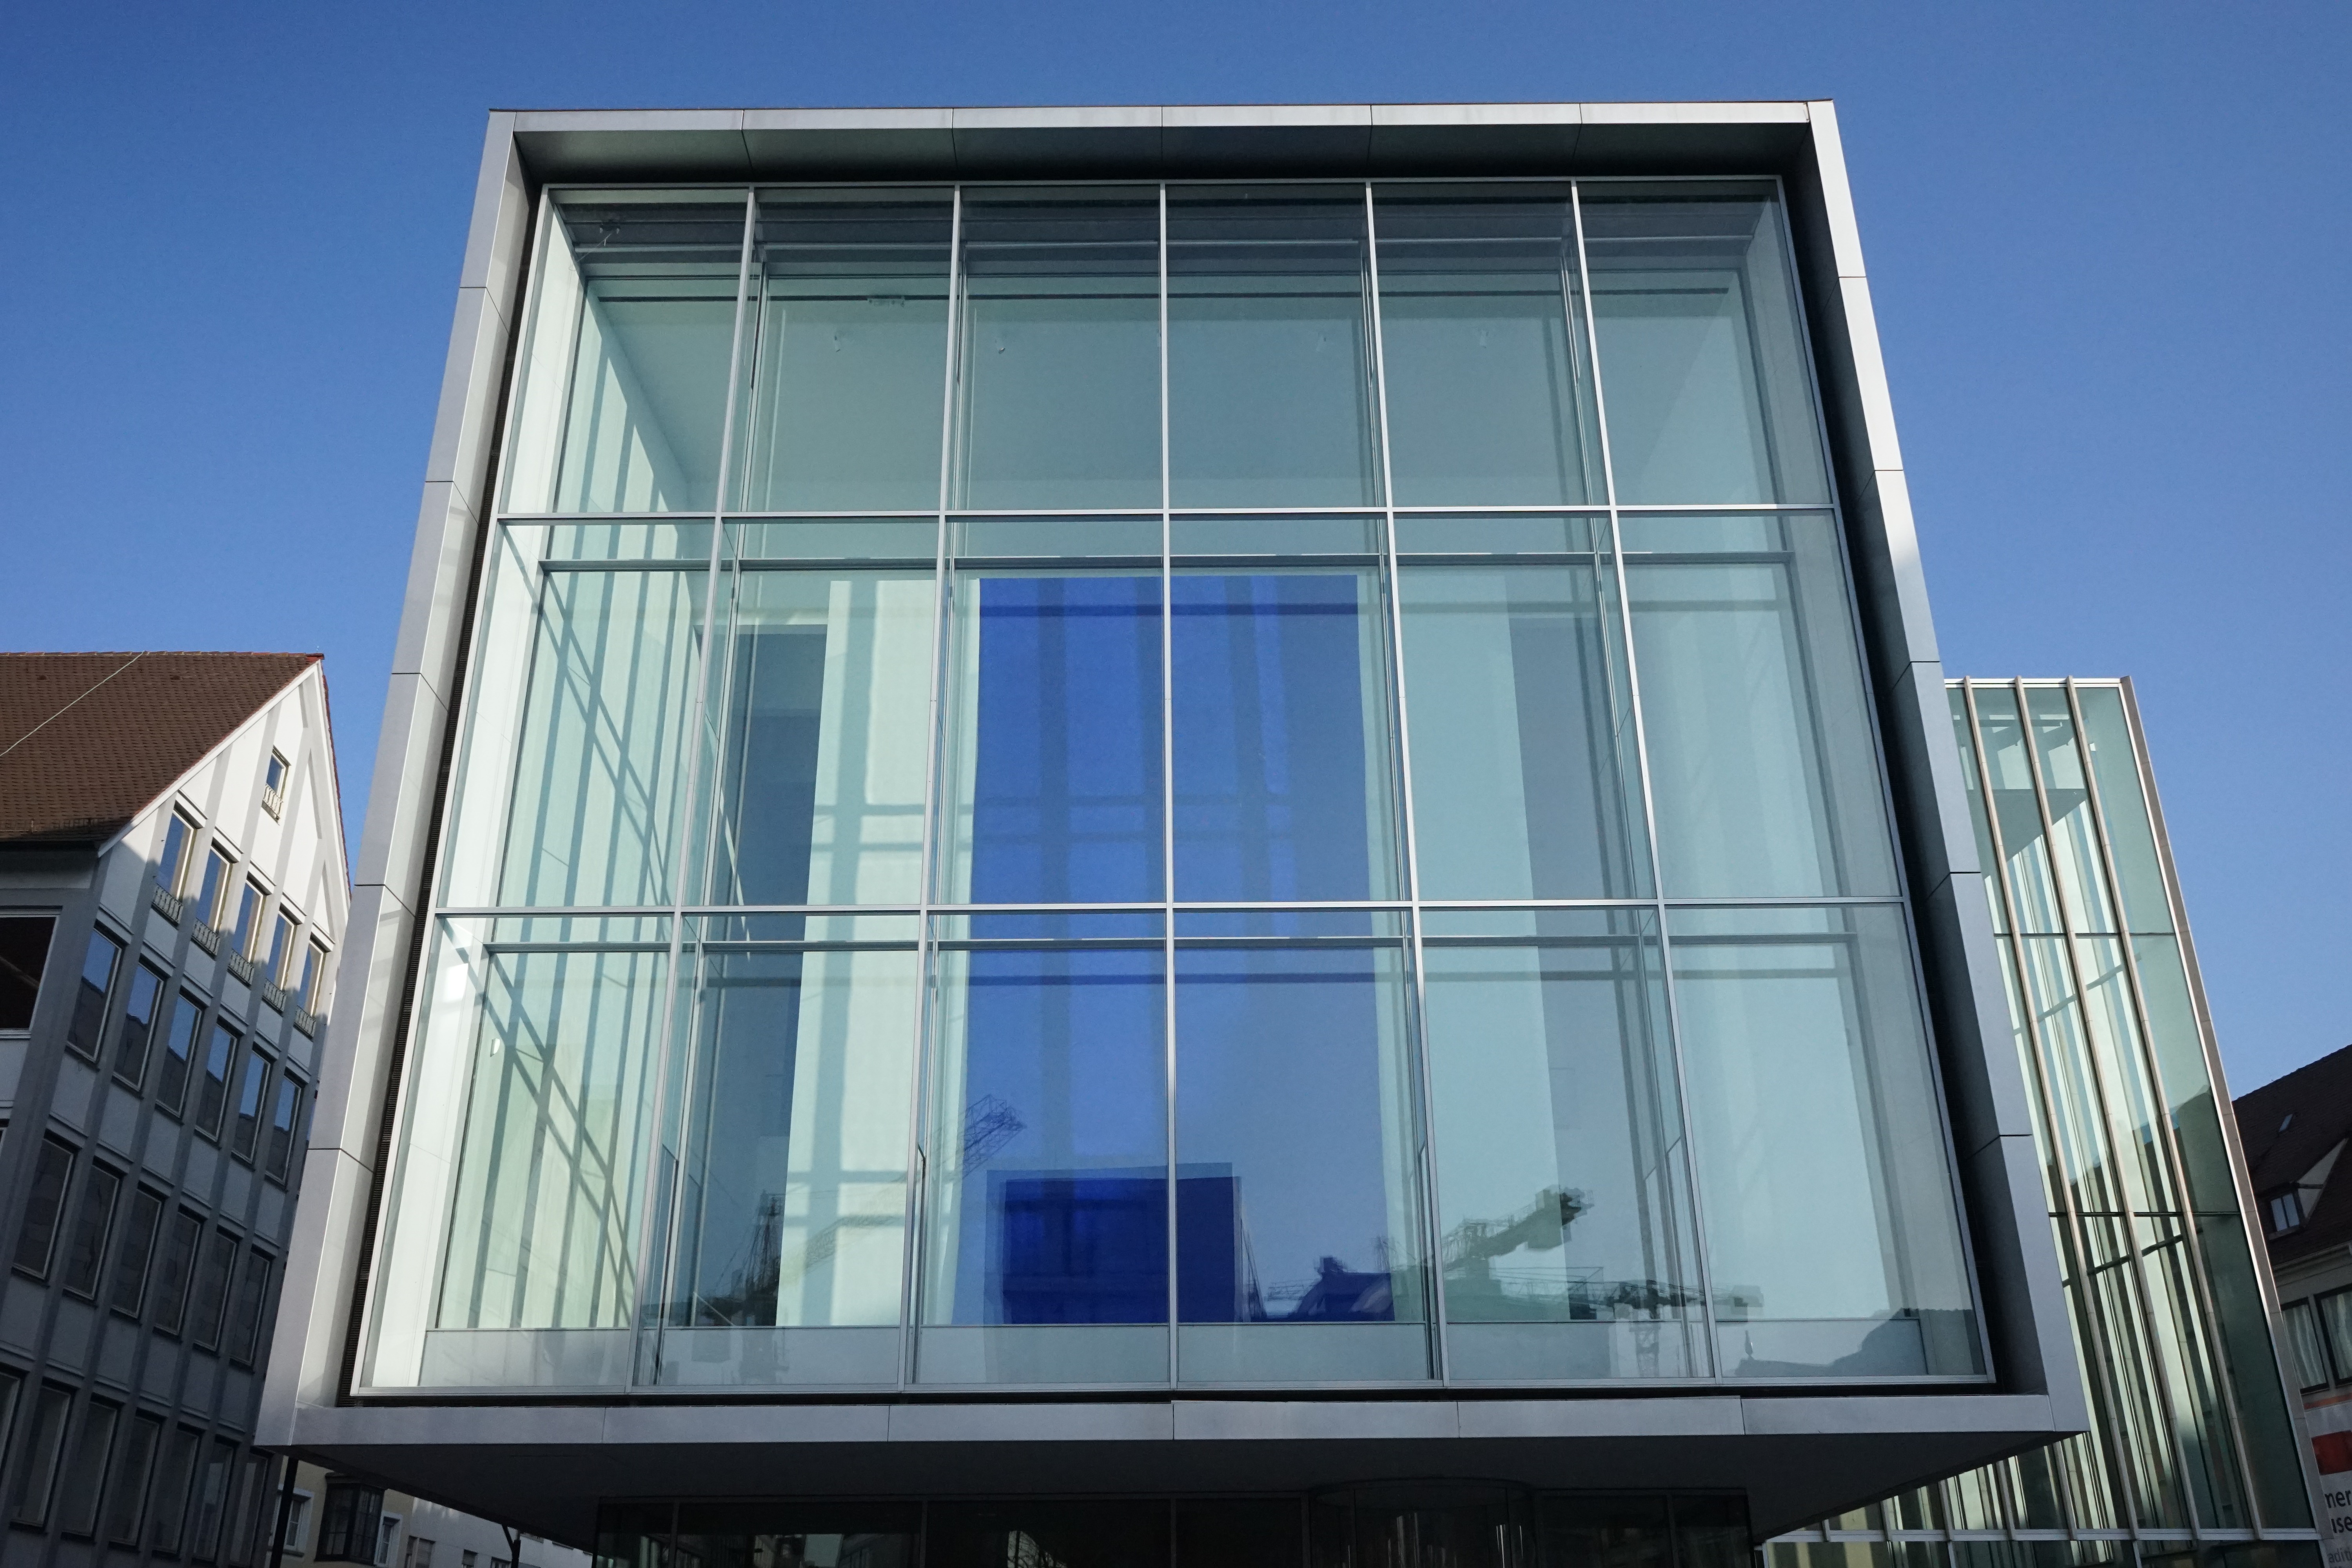
architecture, house, window, glass, building, tower, facade, blue, professional, tower block, cube, commercial building, headquarters, siding, ulm, modern art, glass facade, daylighting, exhibition building, kunsthalle weishaupt, kusthalle, weishaupt, window covering